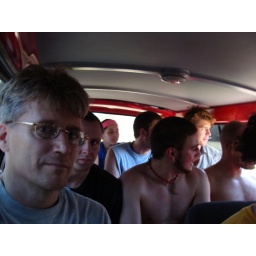
riding in van to the view water supply system